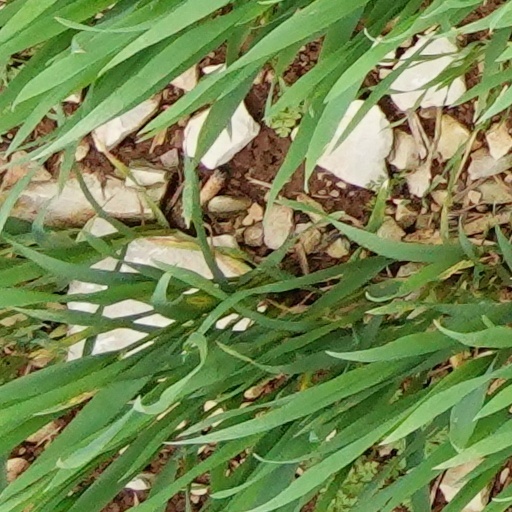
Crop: wheat